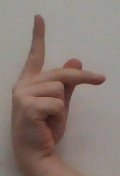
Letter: dha